Ormonde Winter

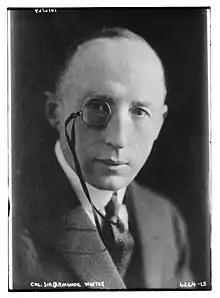

Brigadier-General Sir Ormonde de l'Épée Winter, KBE, CB, CMG, DSO (15 January 1875 – 13 February 1962), was a British Army officer and author who, after service in the First World War, was responsible for intelligence operations in Ireland during the Anglo-Irish War. He later joined the British Fascists and fought for the Finnish Army in the Winter War.